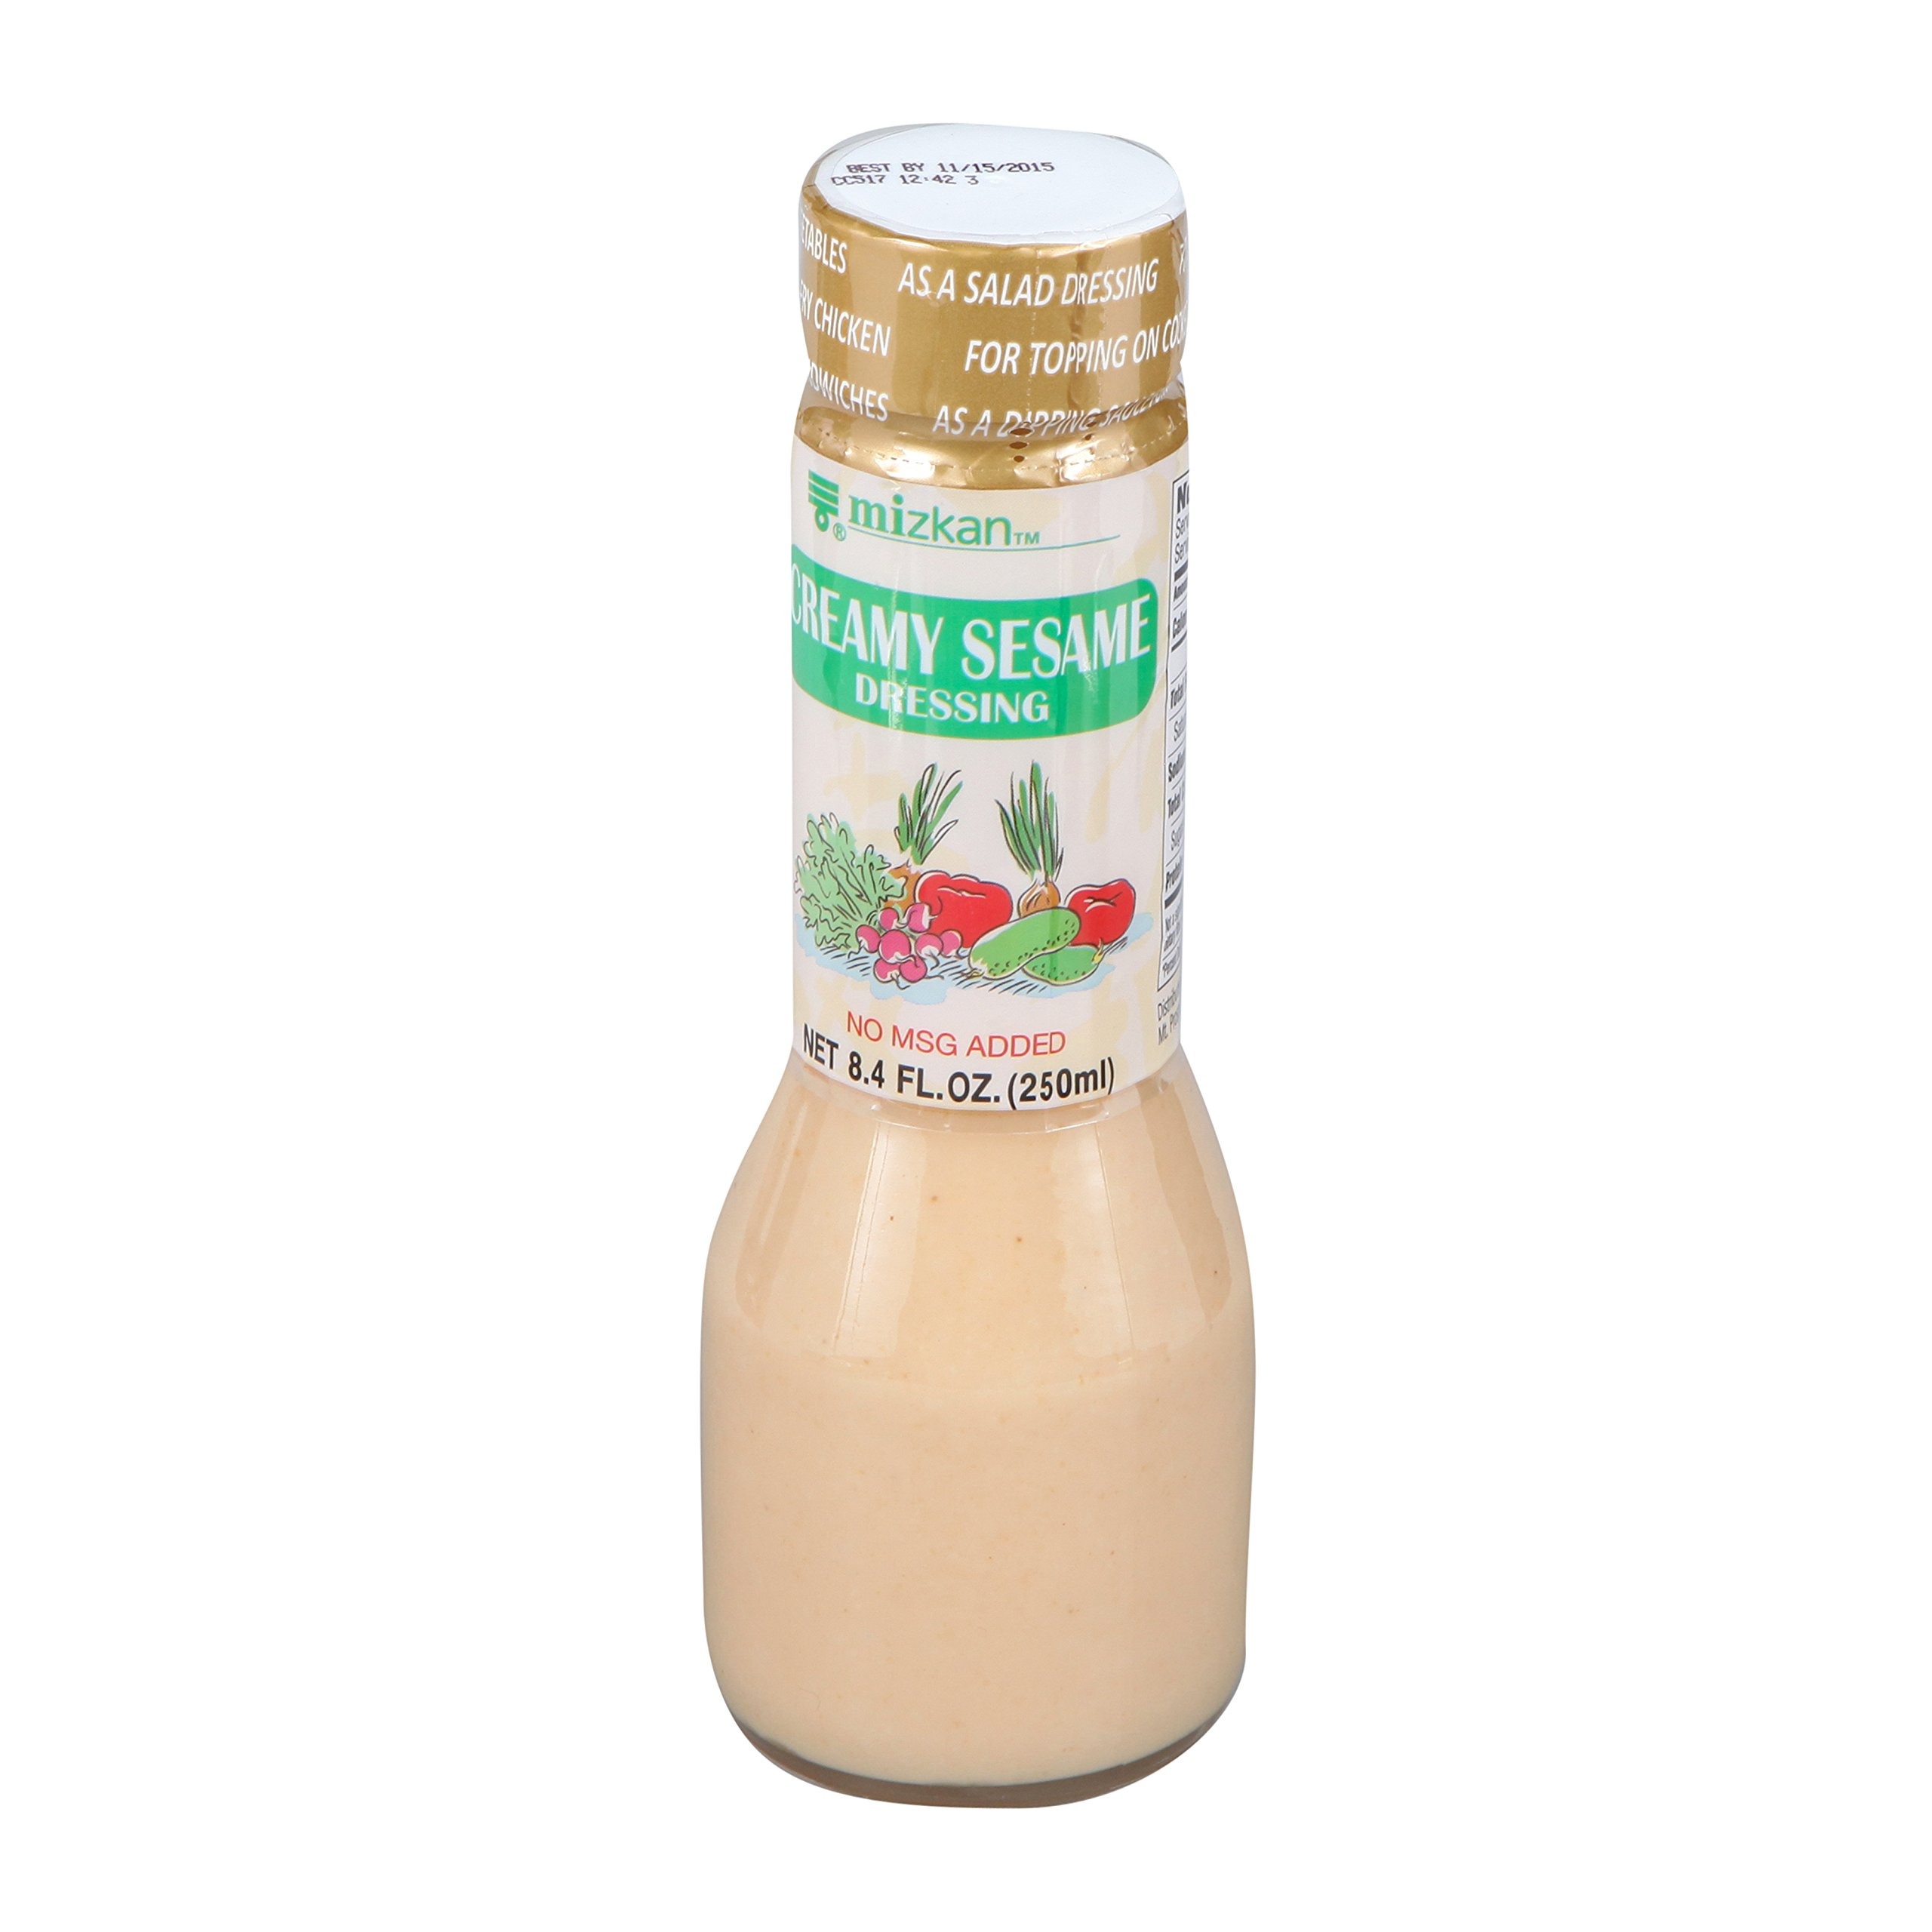
Item Name: Mizkan Sesame Dressing 8.4 Oz.
Bullet Point: Distilled Vinegar, Soy Sauce (Water, Wheat, Soybeans, Salt, Citric Acid, Sodium Benzoate [Preservative]), Sugar, Canola Oil, Rice Vinegar, Sesame Paste, Water, Contains Less than 2% of Artificial Mustard Oil (Preservative), Coarse Ground Sesame Seed, Garlic Powder, Salt, Sesame Oil, Soybean Oil, Spice, Xanthan Gum, Yeast Extract.
Value: 1.0
Unit: Count

Price: 15.99